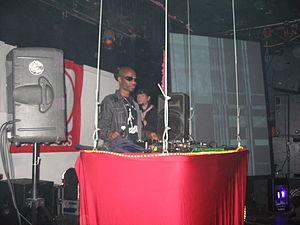
Green Velvet ou Cajmere, de son vrai nom Curtis Jones, est un musicien, chanteur et DJ de house music et de techno américain né le 26 avril 1968 à Chicago.